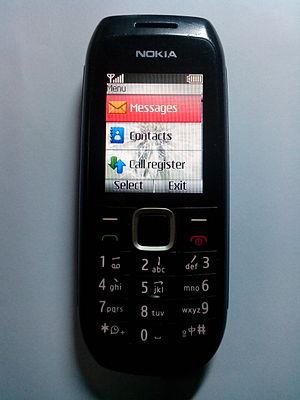
Le Nokia 1616 est un téléphone mobile de la marque Nokia. Il a la particularité d'avoir une lampe torche. Il est de forme classique. Il n'a que les fonctions basiques et la radio FM.